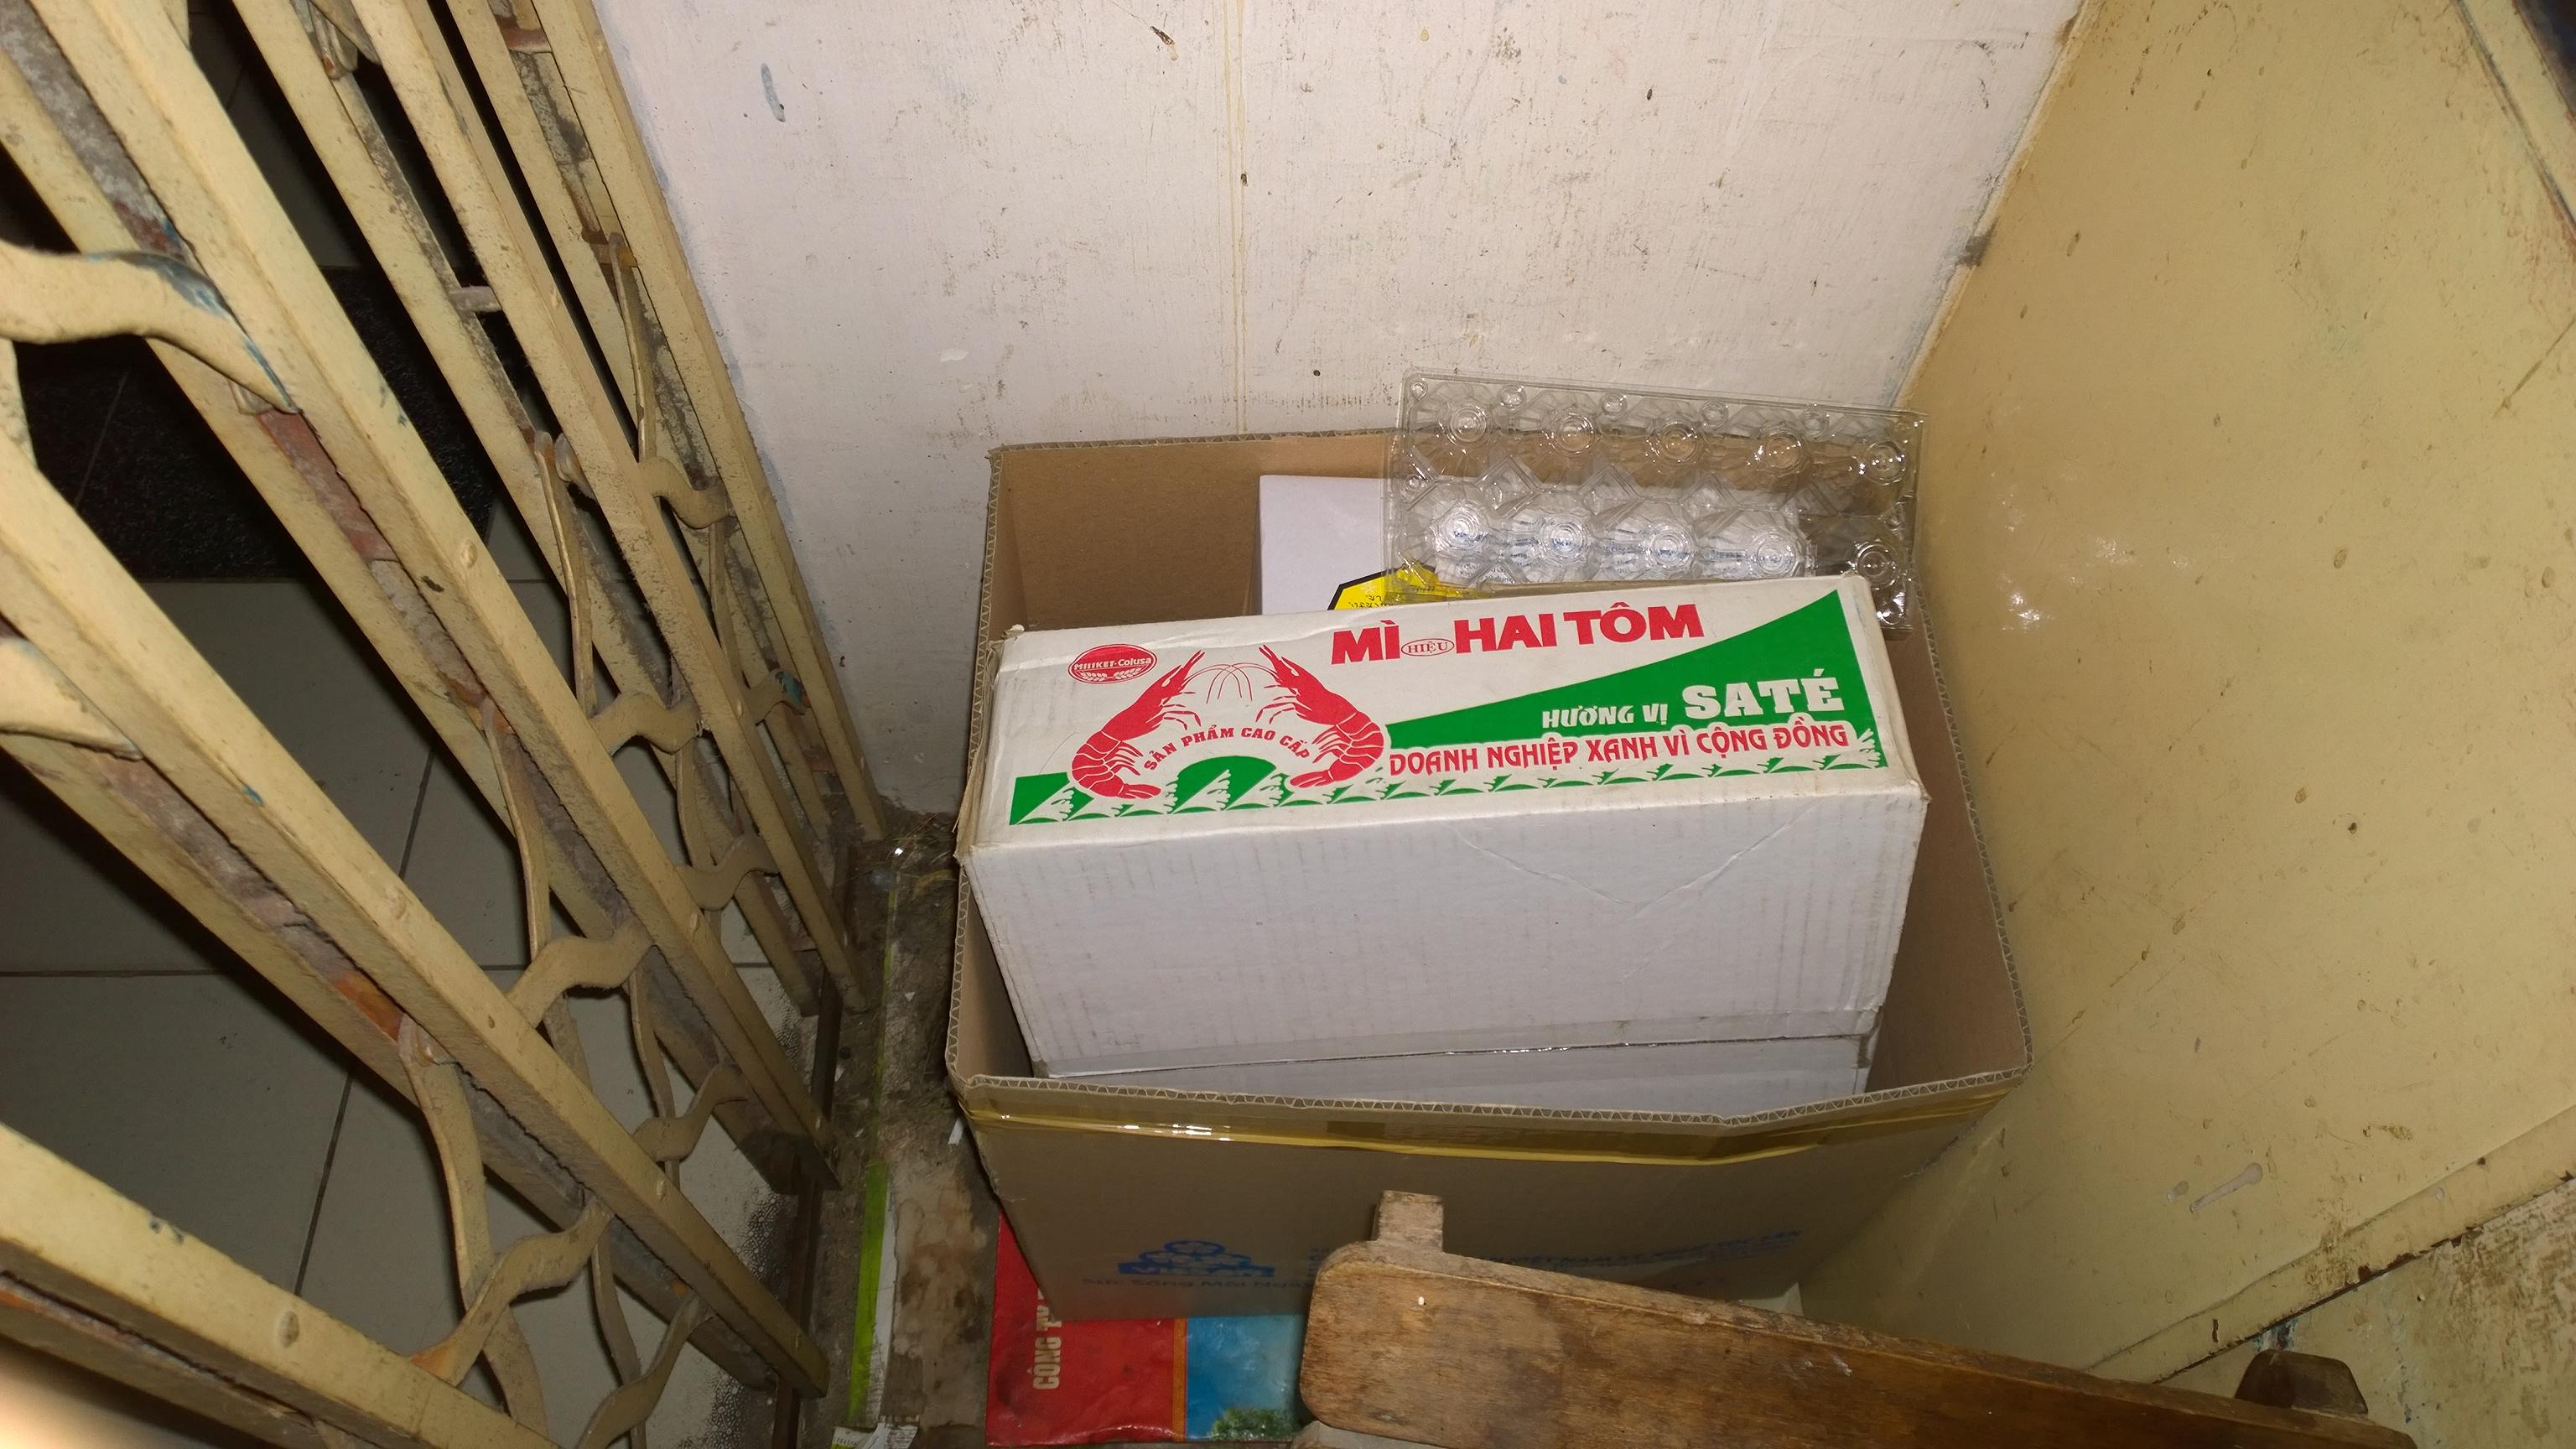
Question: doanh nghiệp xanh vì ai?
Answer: vì cộng đồng